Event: Nepal Earthquake
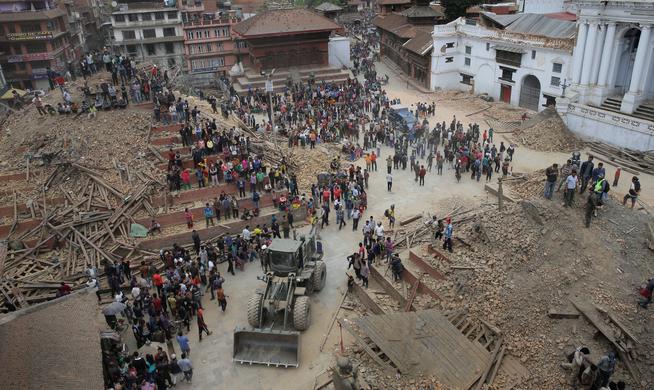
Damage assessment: damage